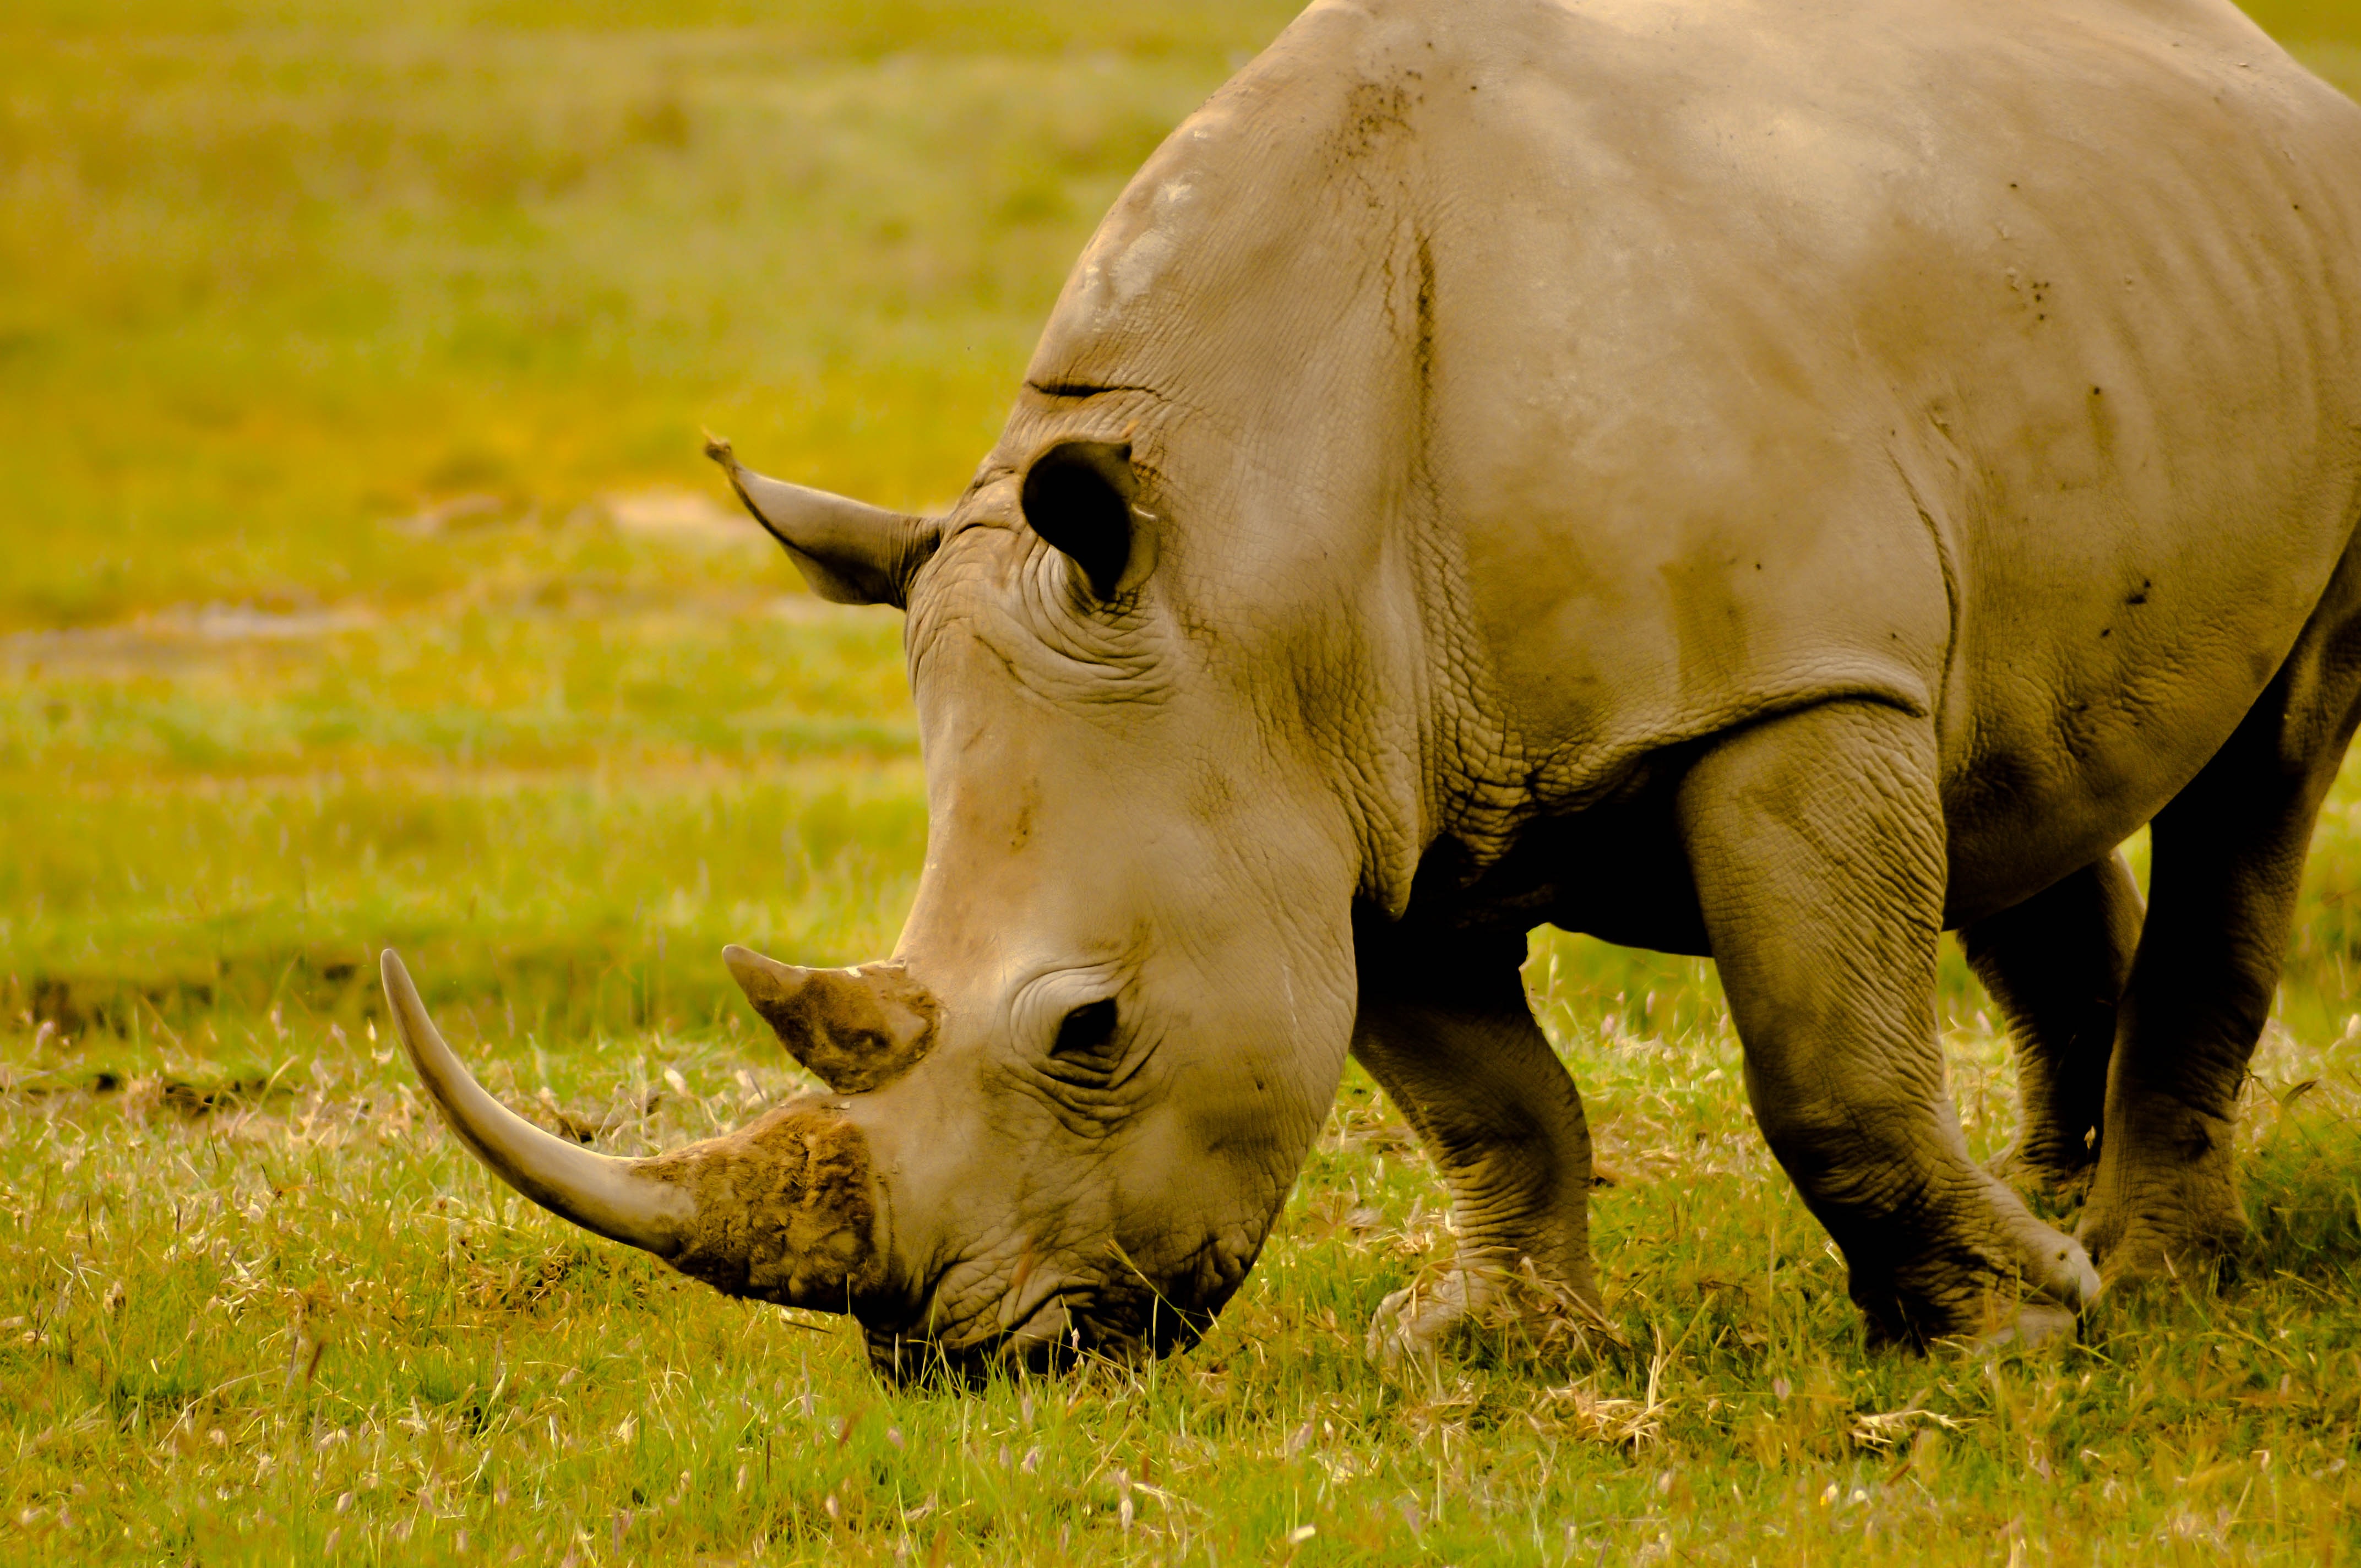
nature, grass, meadow, adventure, animal, wildlife, zoo, horn, pasture, grazing, africa, mammal, fauna, savanna, rhino, rhinoceros, grassland, safari, kenya, cattle like mammal